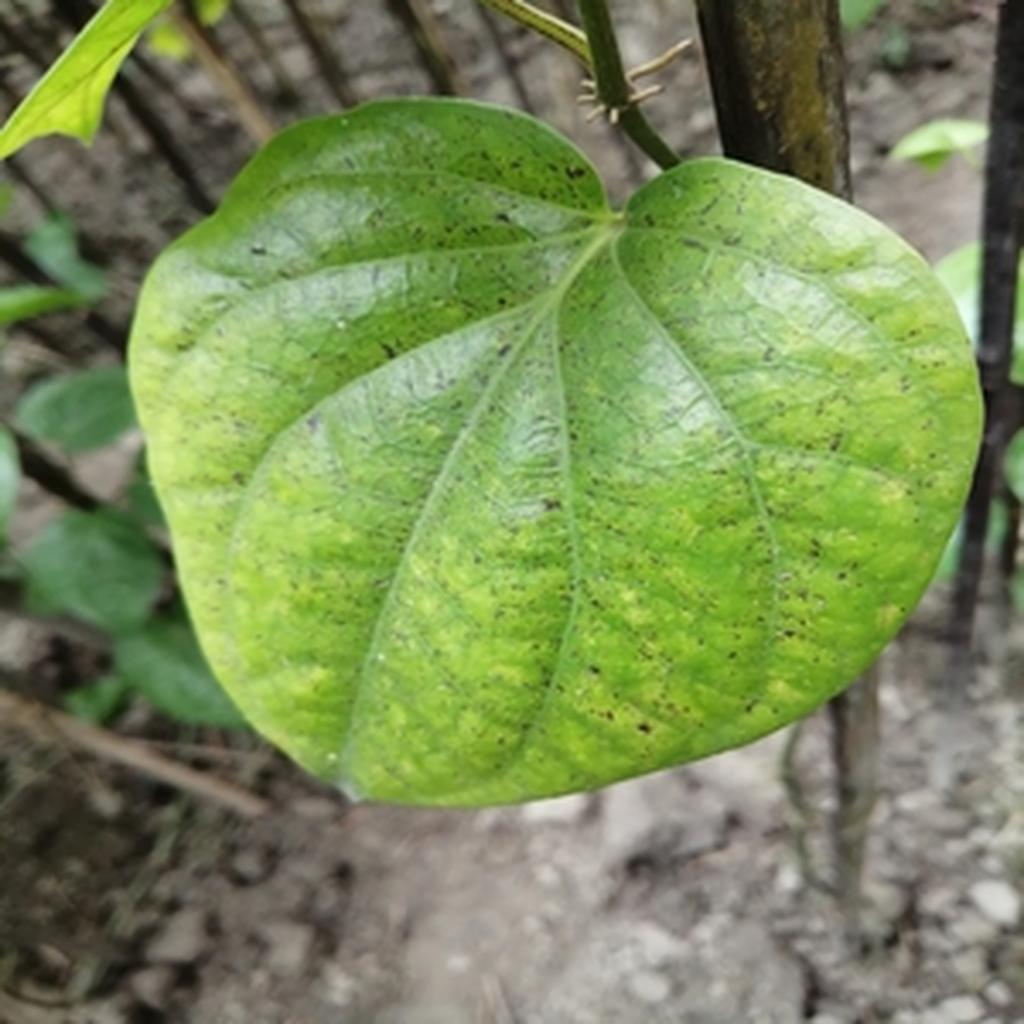
Label: Leaf_Spot